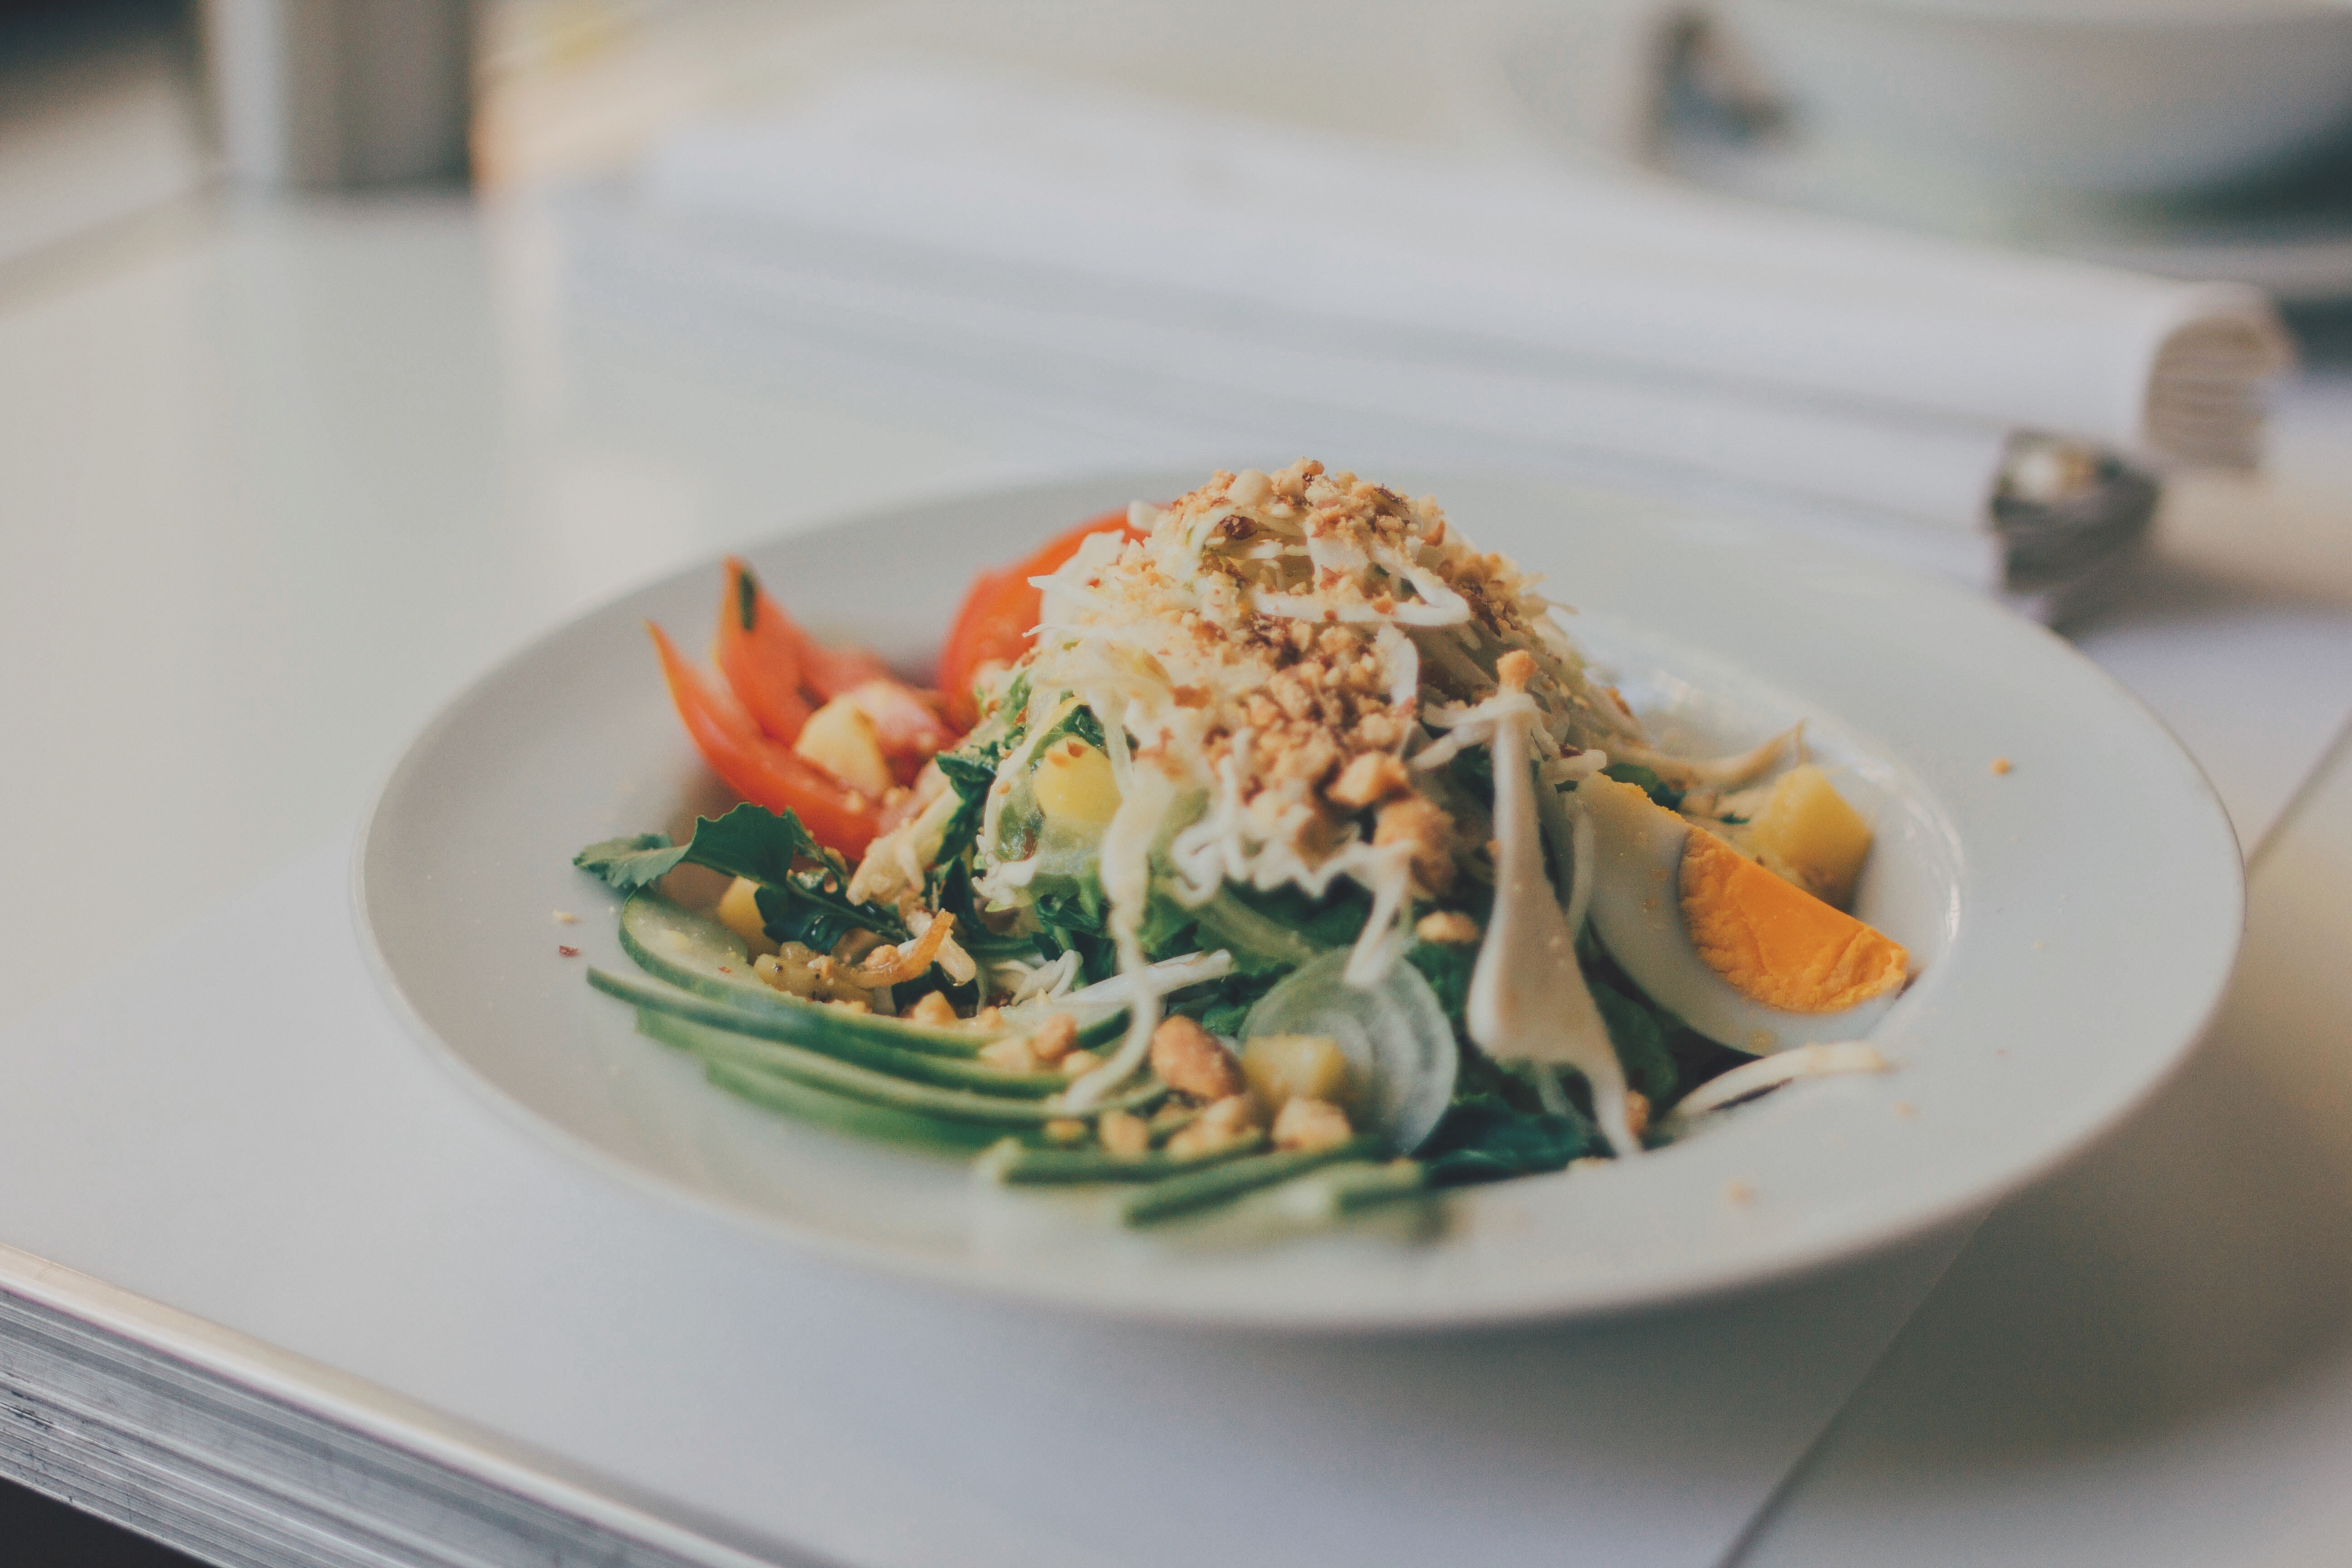
restaurant, dish, meal, food, produce, plate, seafood, breakfast, lunch, cuisine, asian food, brunch